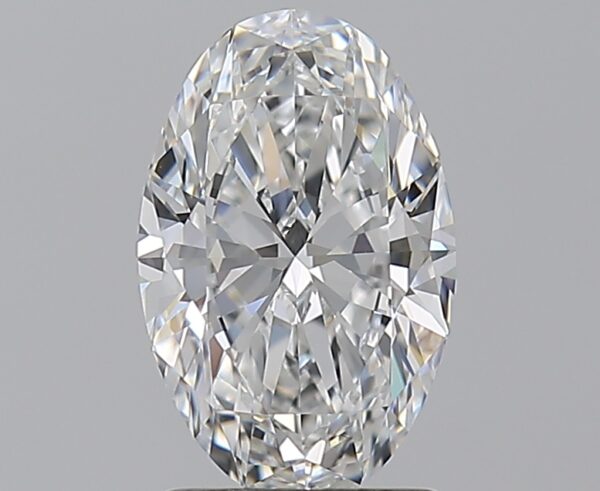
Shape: oval
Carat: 1.51
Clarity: VVS2
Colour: E
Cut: EX
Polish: EX
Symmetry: EX
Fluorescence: F
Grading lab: GIA
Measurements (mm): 9.69 x 6.26 x 3.8